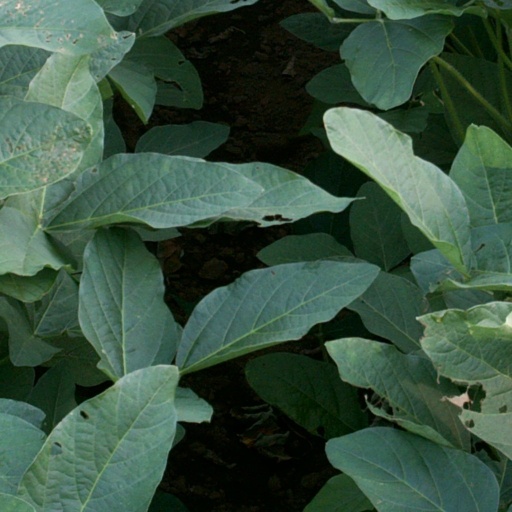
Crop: soybean